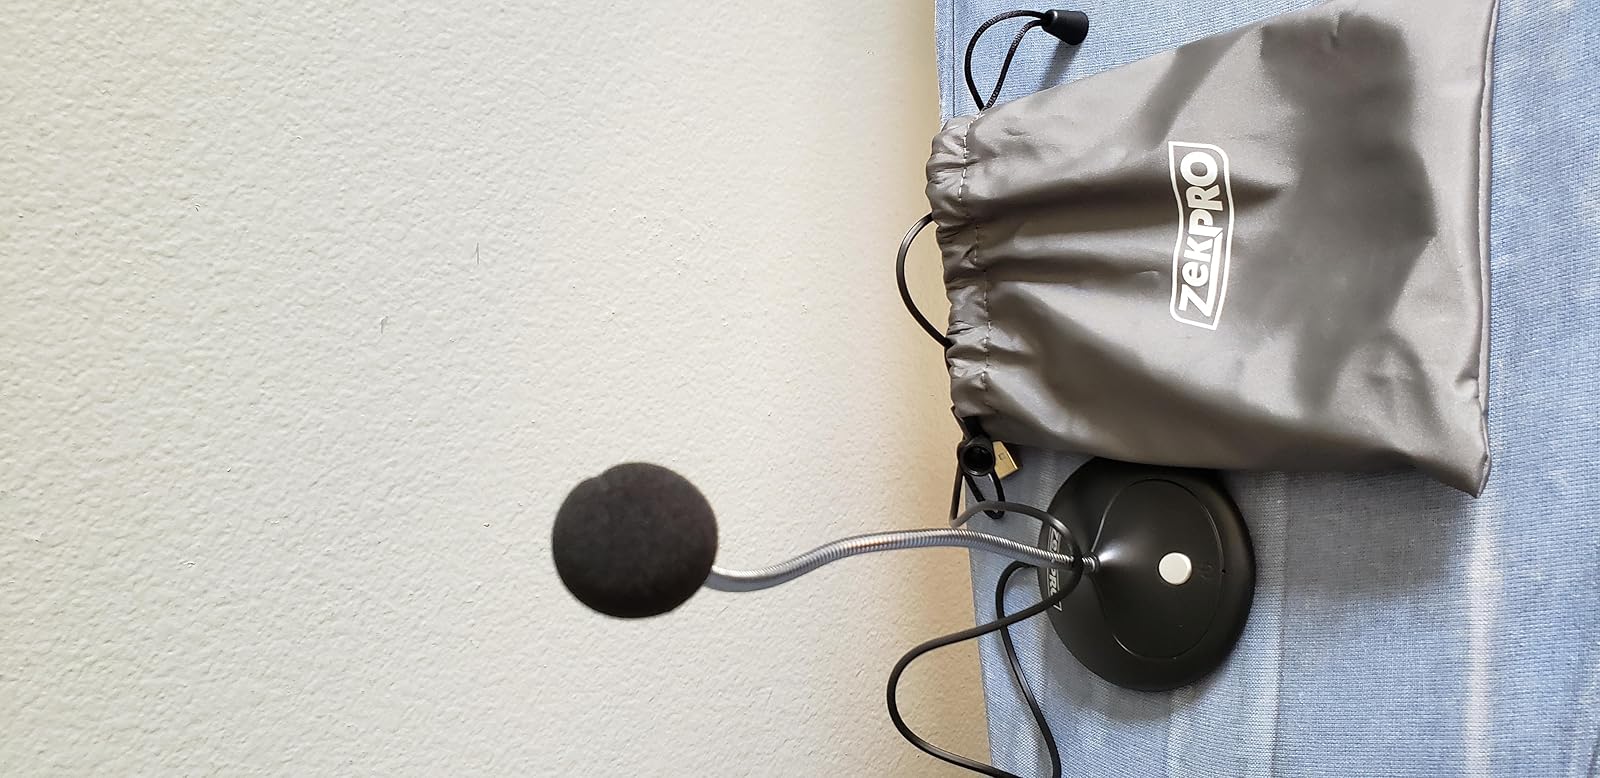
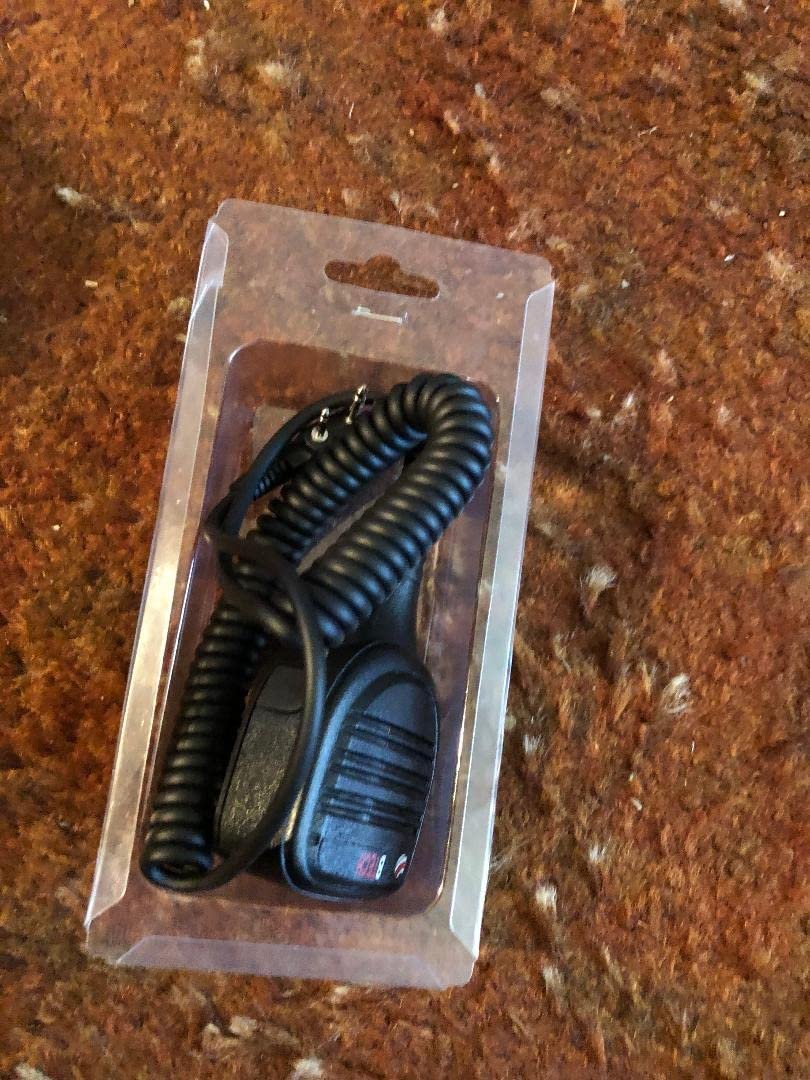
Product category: microphone
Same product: no